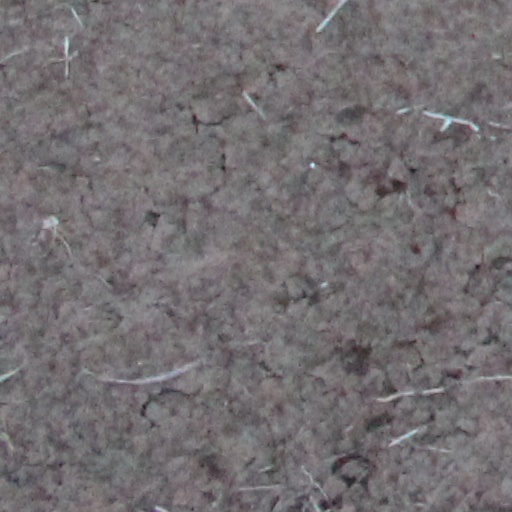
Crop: wheat